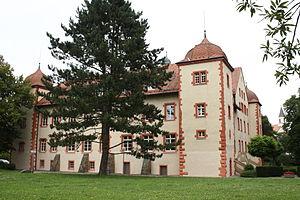
La famille von Wolff-Metternich est une famille de la noblesse ancienne de Rhénanie, qui descend des seigneurs Wolff von Gudenberg, originaires de la Hesse du Nord.